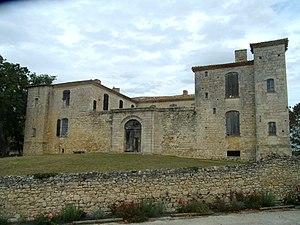
Château de Saint-Léonard - Gers - Occitanie - France
Saint-Léonard est une commune française située dans le département du Gers en région Occitanie.